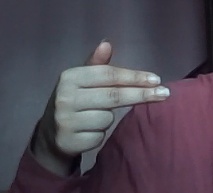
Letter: ghain